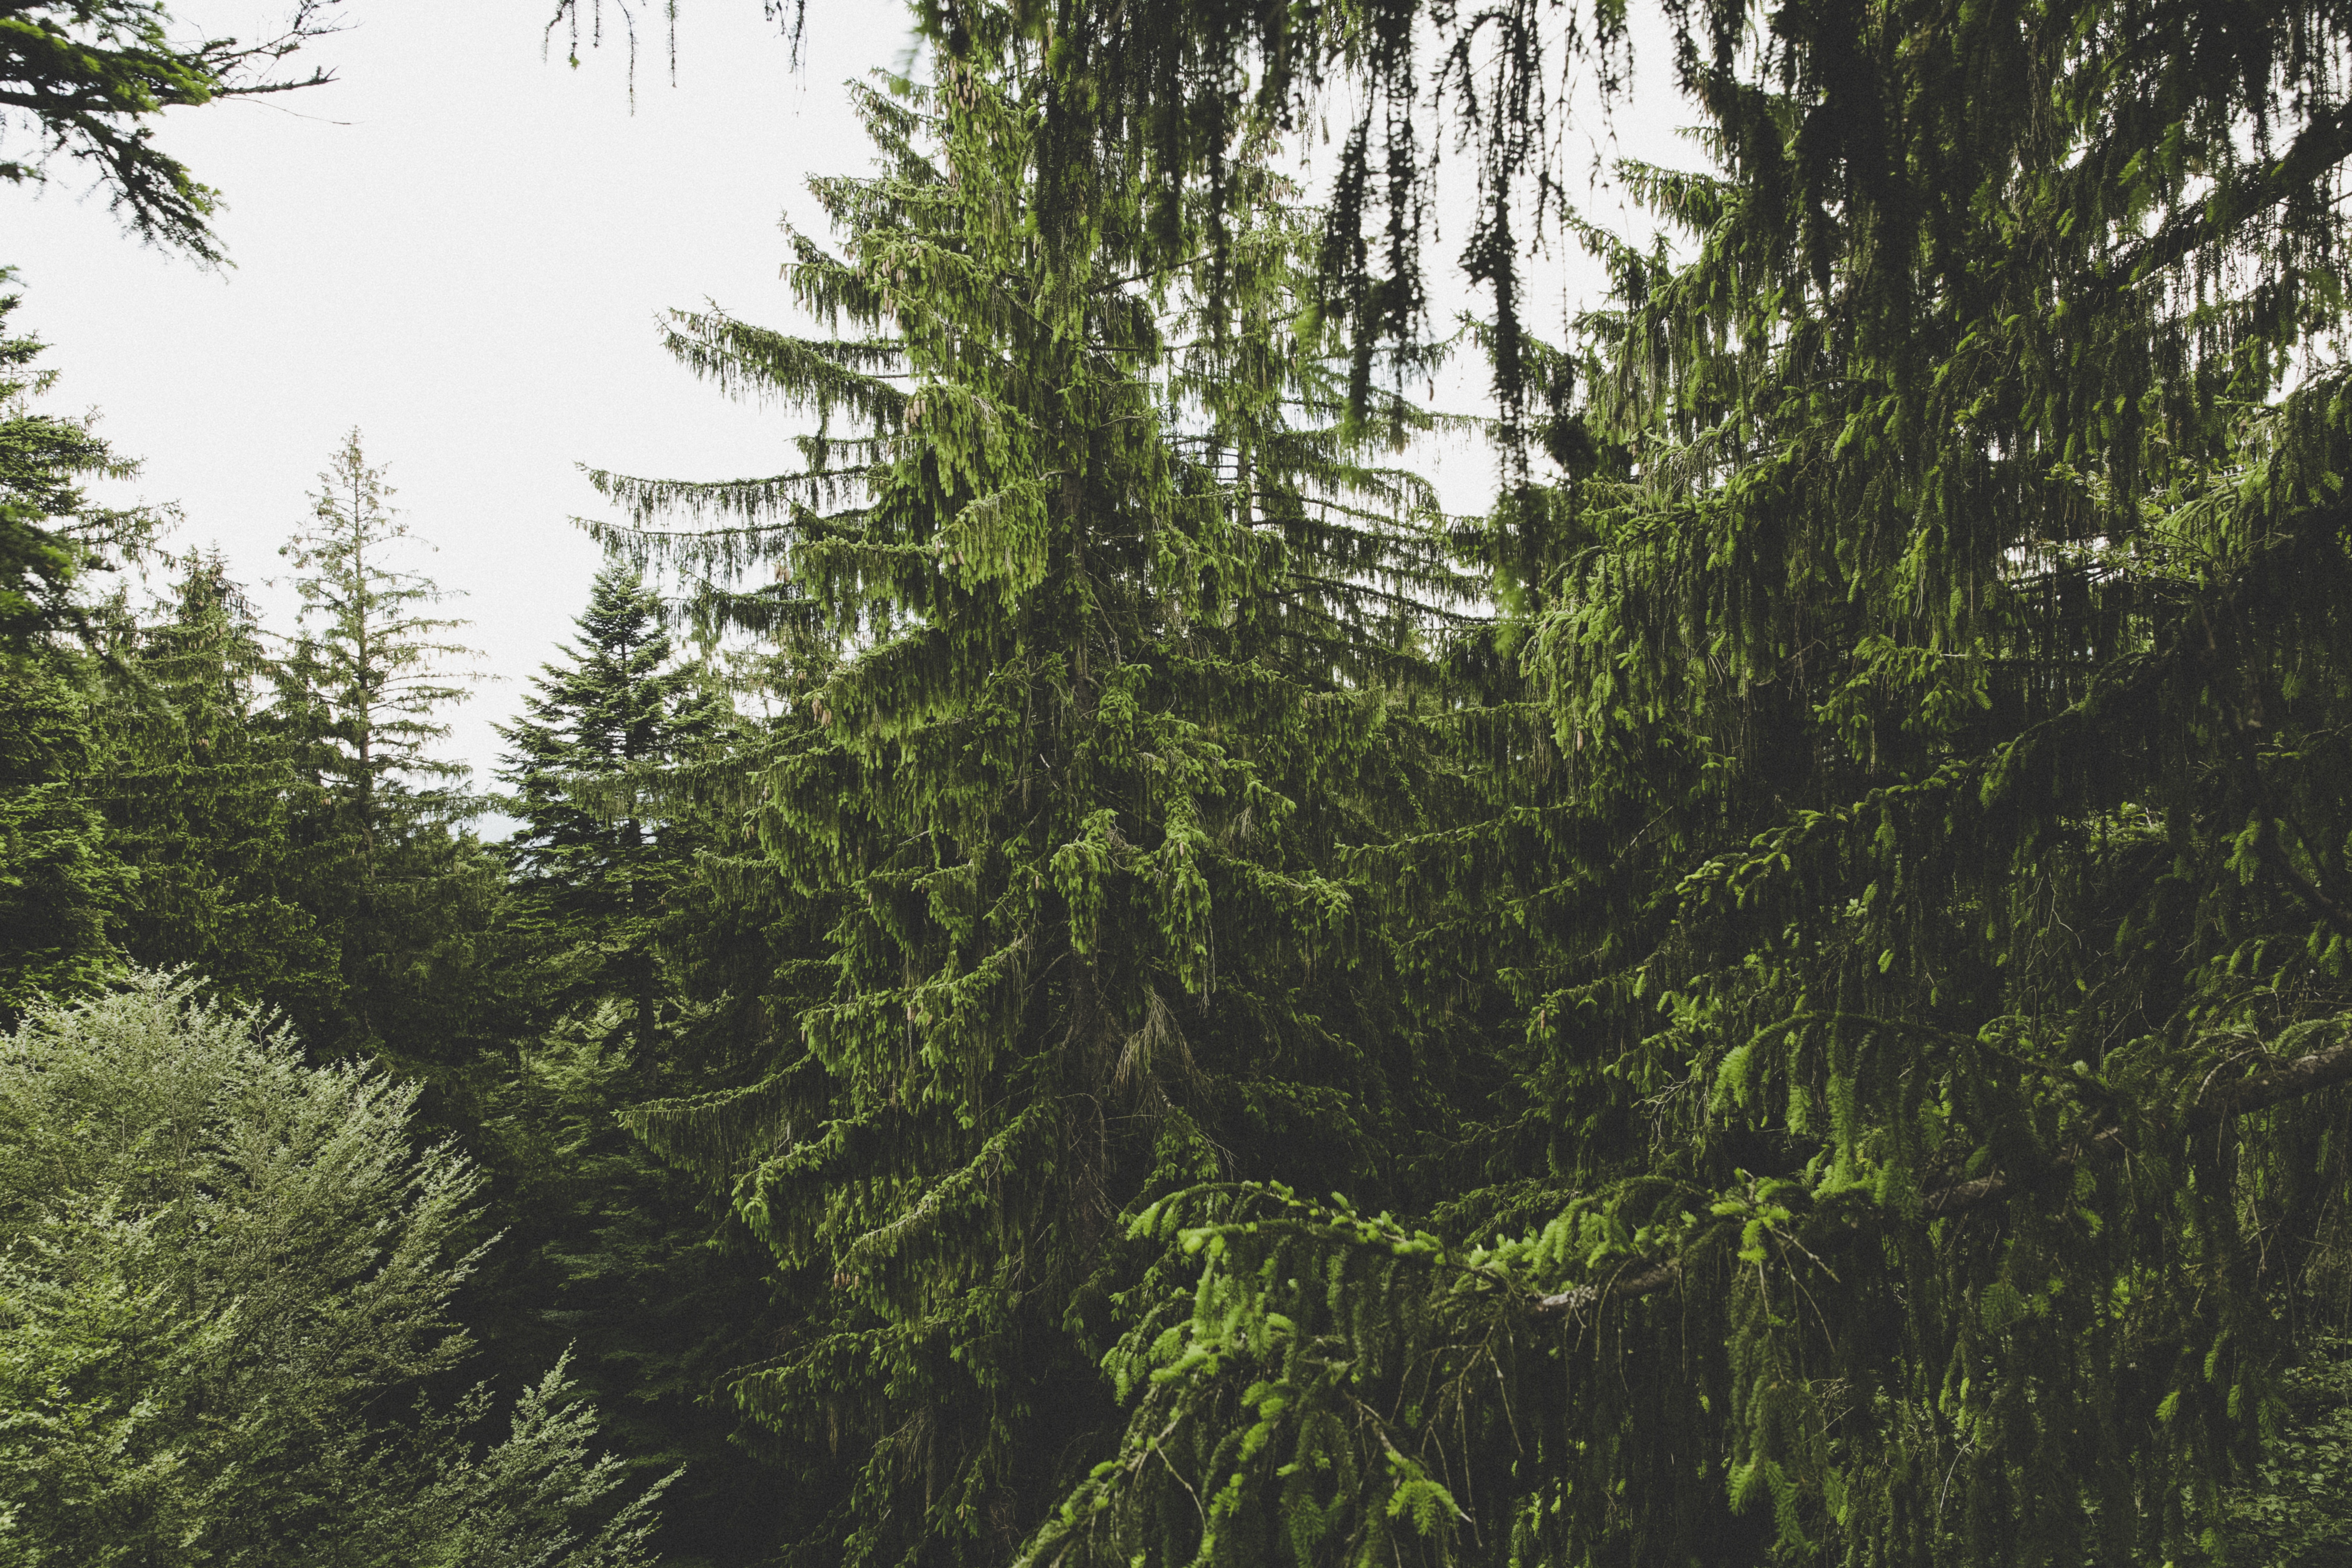
landscape, tree, forest, rock, wilderness, branch, mountain, plant, hiking, view, advertising, pine, green, jungle, evergreen, holiday, tourism, leisure, fir, flora, conifer, trees, places of interest, spruce, forestry, vegetation, shrub, rainforest, plateau, woodland, habitat, viewpoint, firs, benefit from, larch, ecosystem, destination, marketing, more, distant view, foresight, bavarian forest, treetop path, biome, old growth forest, natural environment, woody plant, temperate broadleaf and mixed forest, temperate coniferous forest, land plant